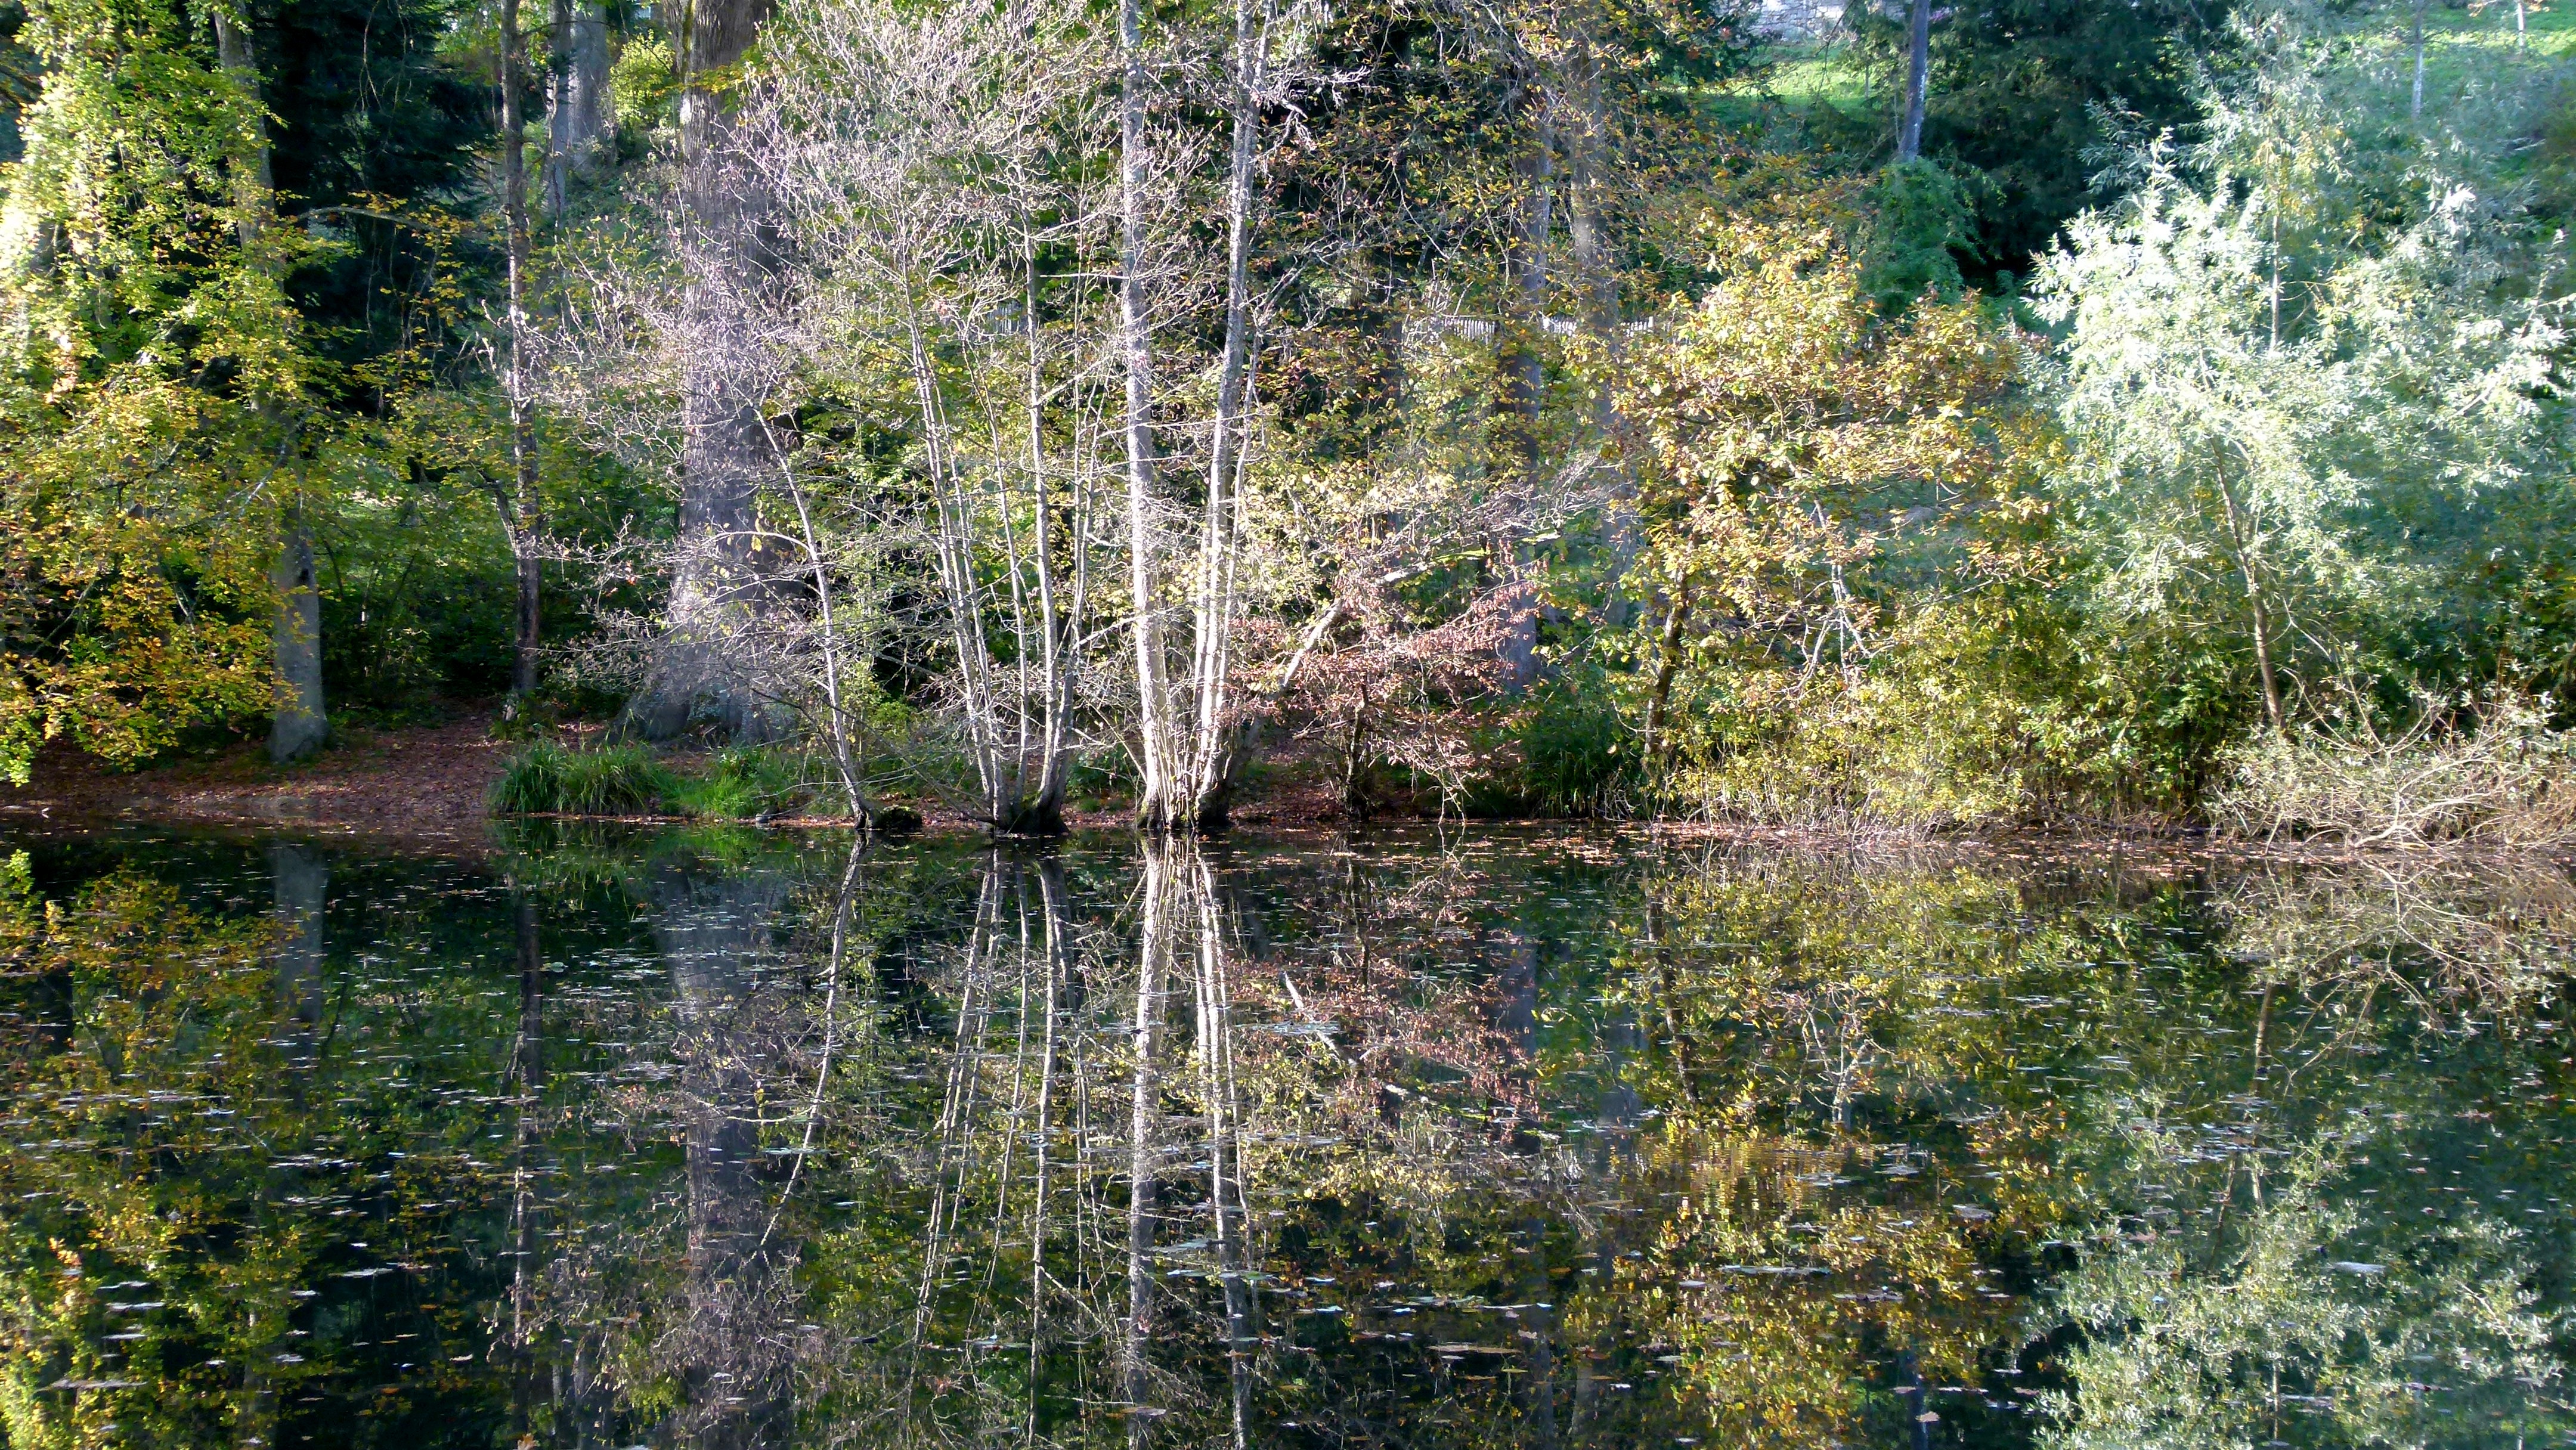
tree, water, forest, swamp, wilderness, branch, lake, river, pond, stream, reflection, autumn, body of water, vegetation, wetland, woodland, habitat, ecosystem, nature reserve, waldsee, biome, natural environment, woody plant, bayou, riparian forest